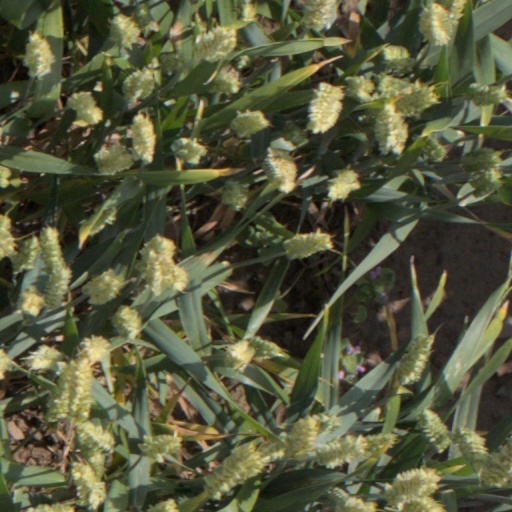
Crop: wheat